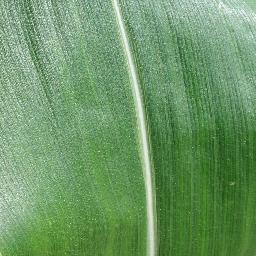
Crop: corn
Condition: (maize)_healthy